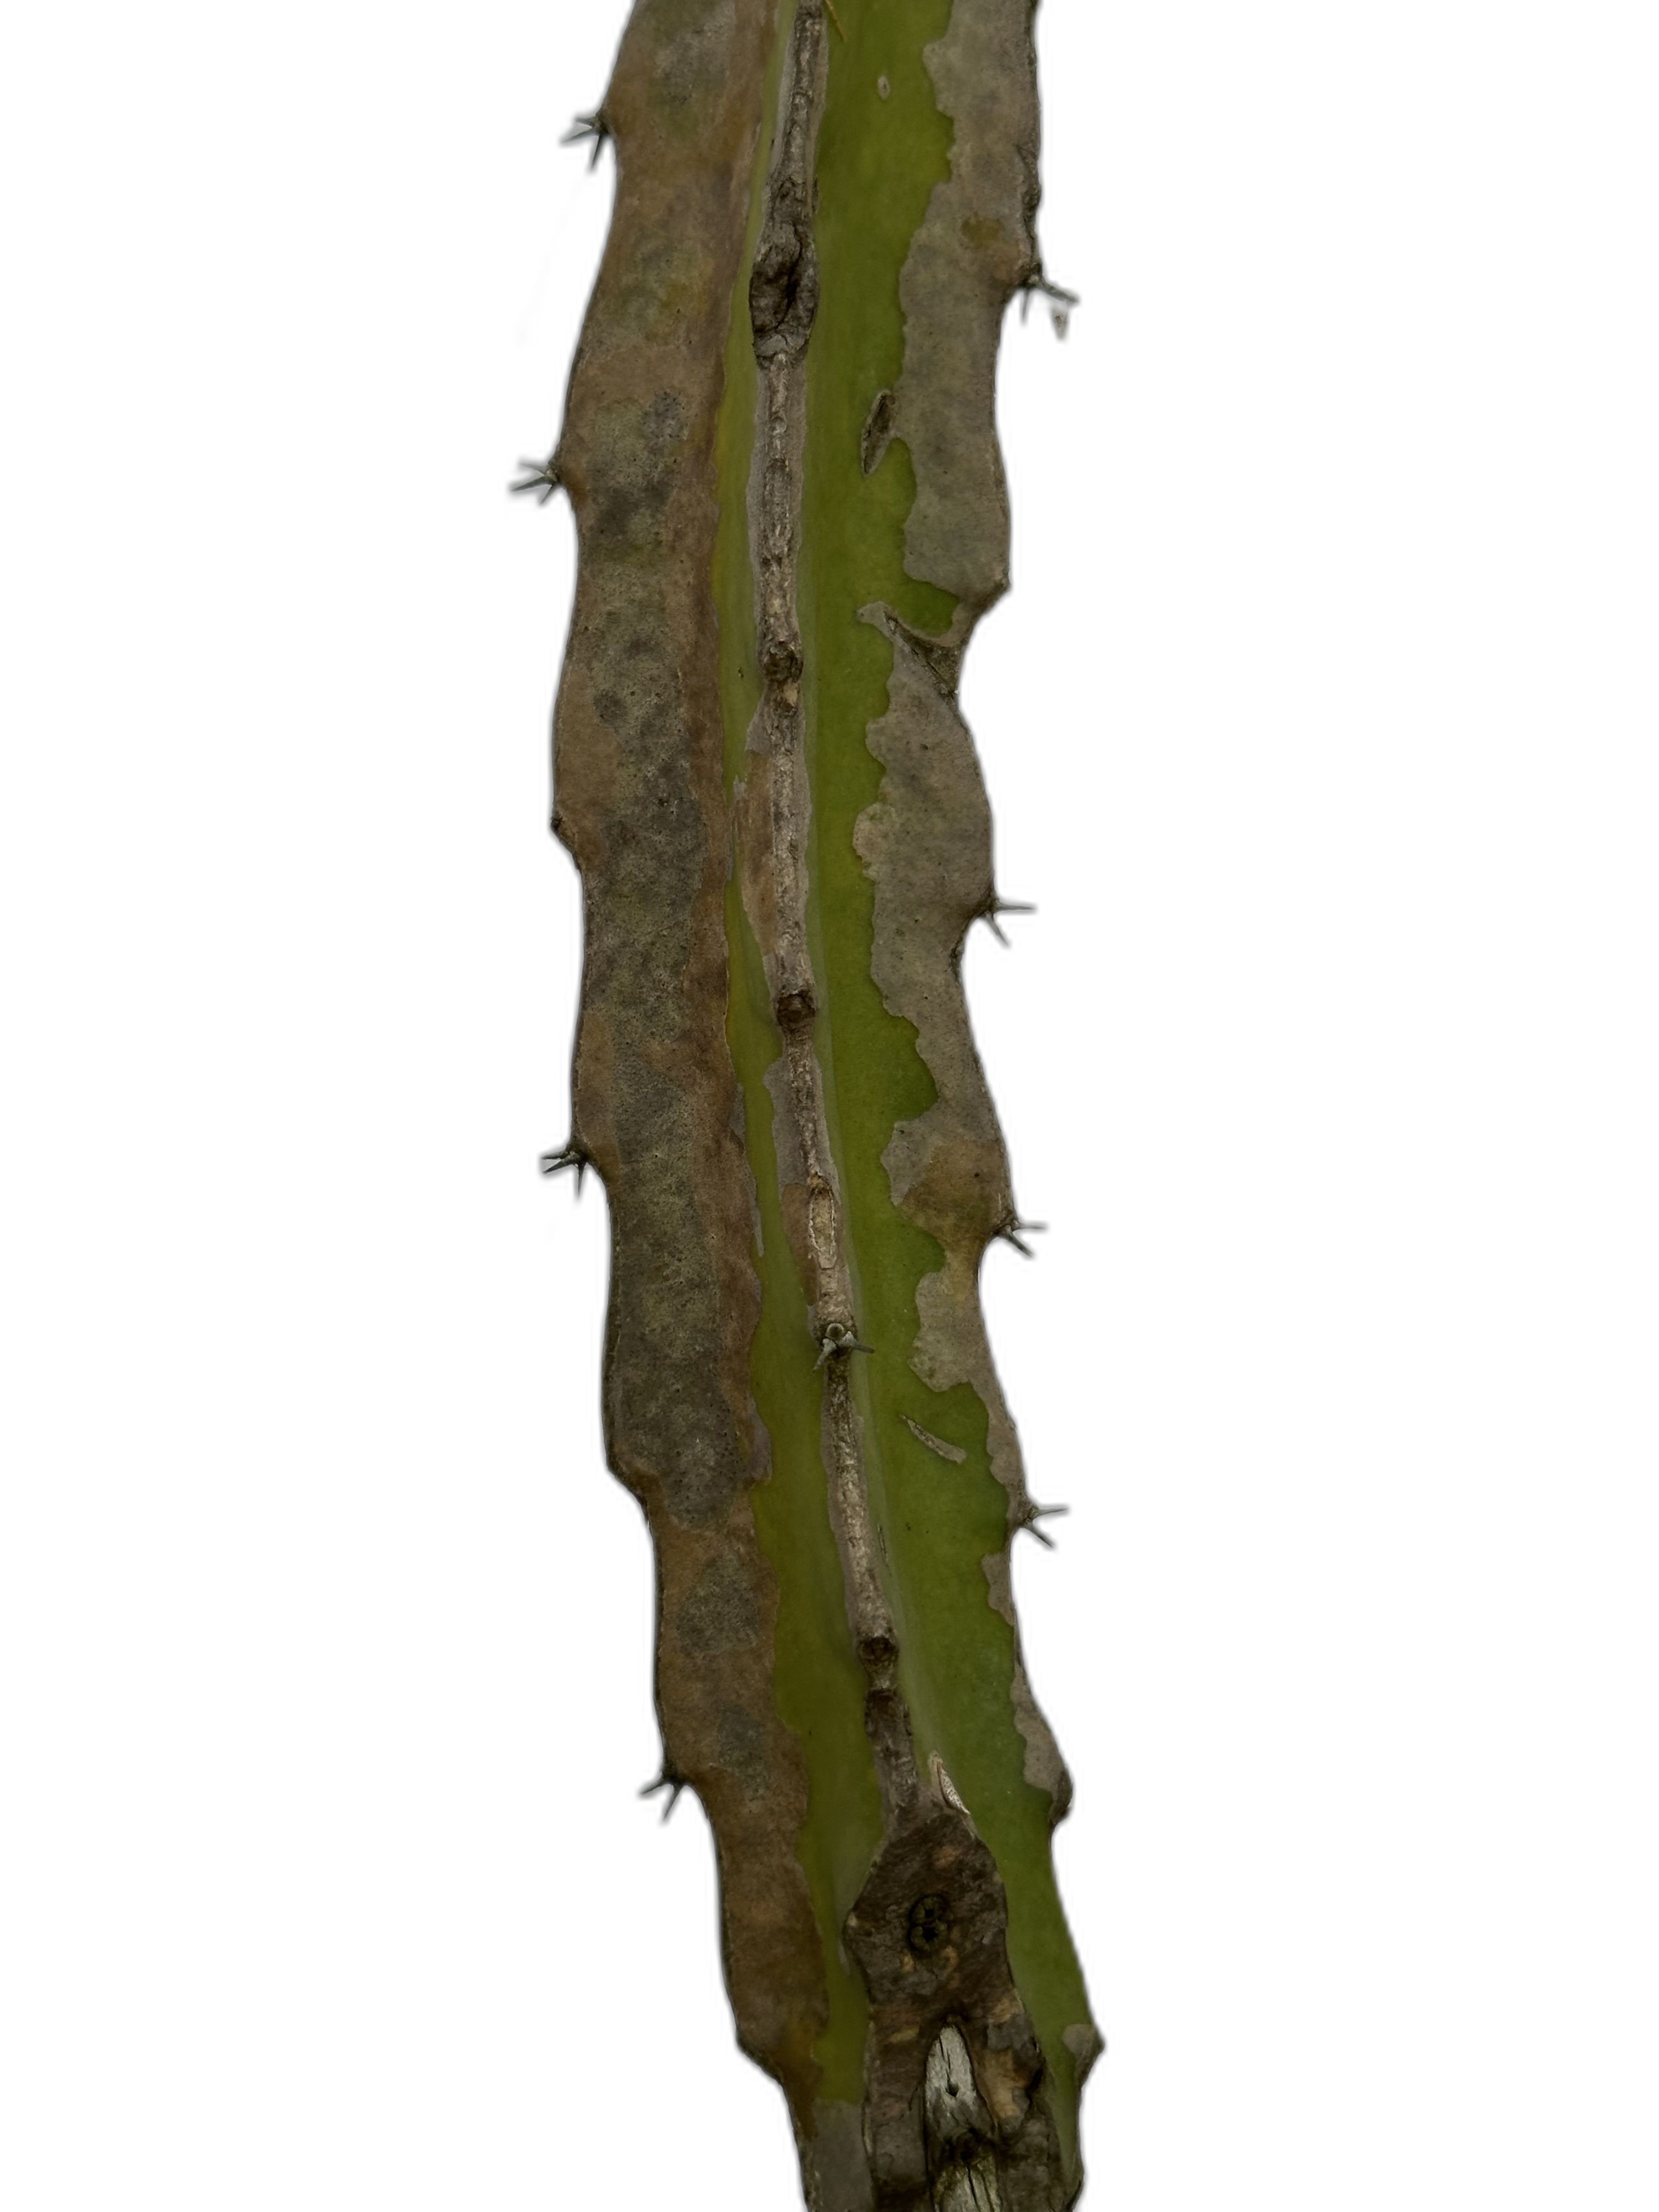
Label: Bad leaf